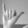
ASL letter: Y